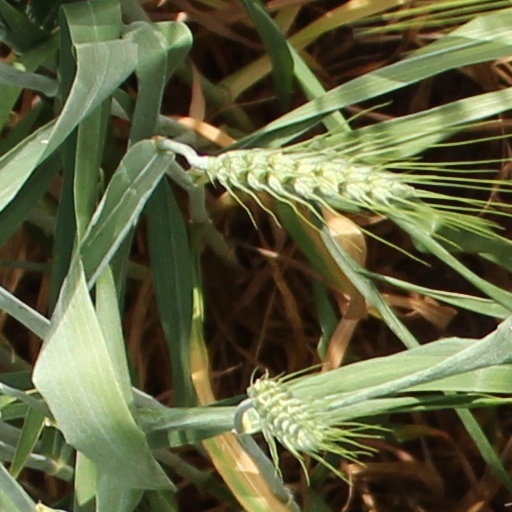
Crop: wheat